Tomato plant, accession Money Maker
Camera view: vertical (180 deg); turntable rotation: 90 degrees
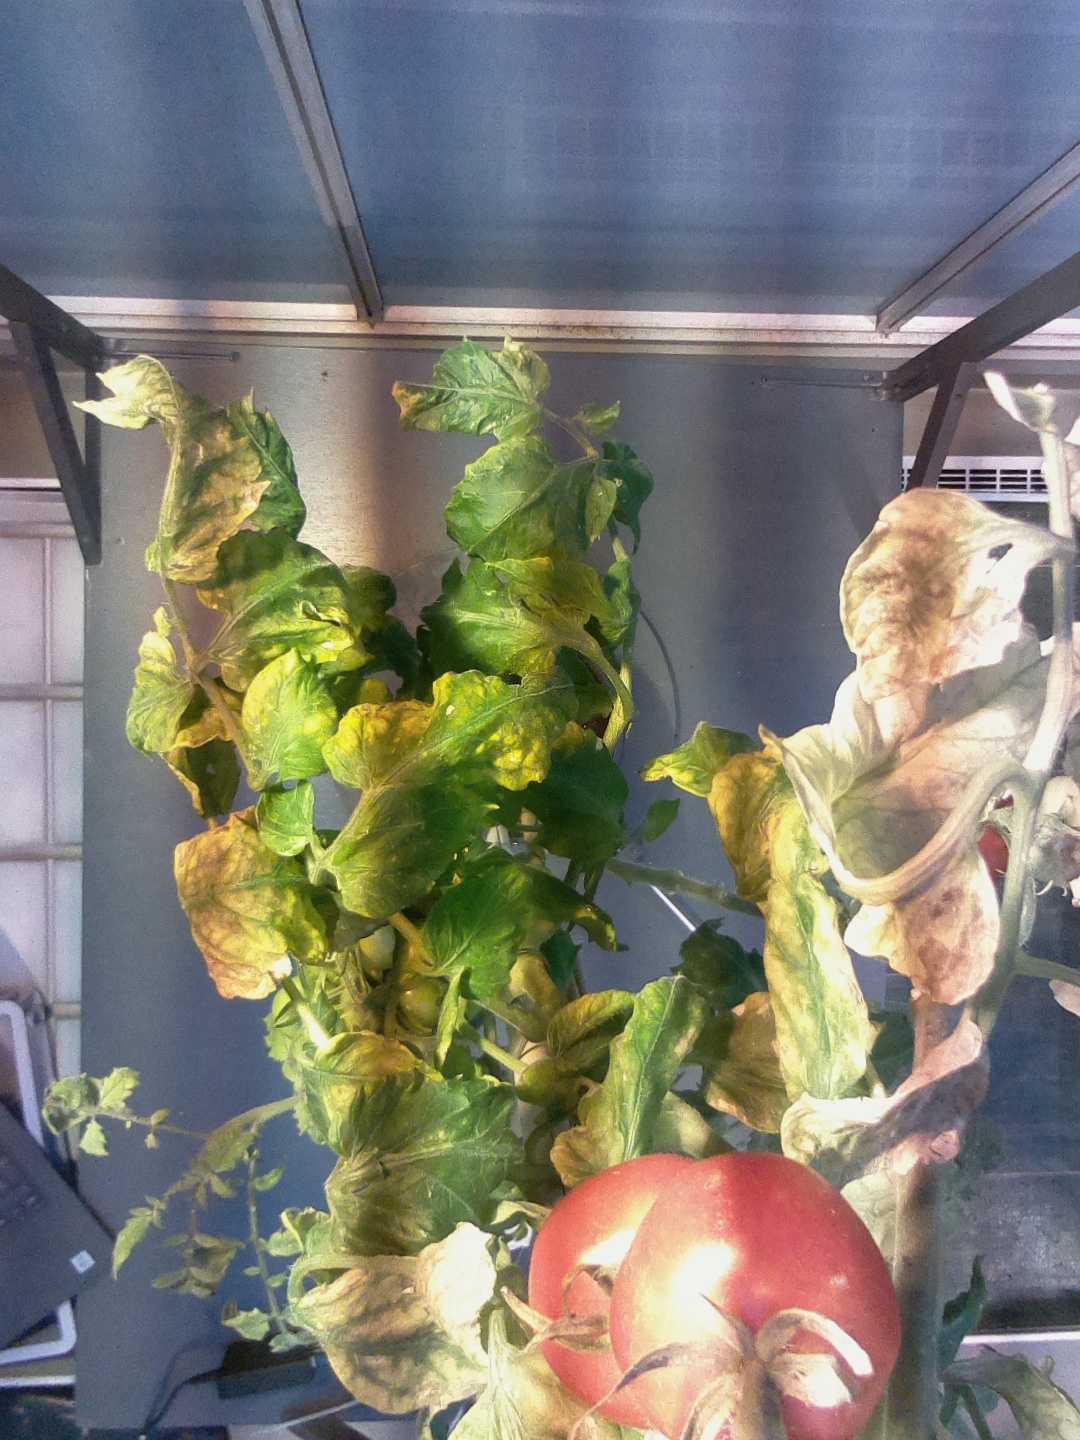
BBCH growth stage 89: 90%-100% of fruits show typical fully ripe color